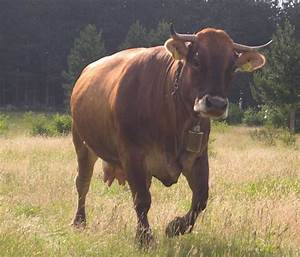
Label: cow